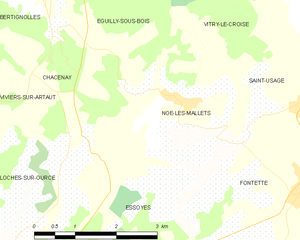
Carte des communes françaises: Noé-les-Mallets